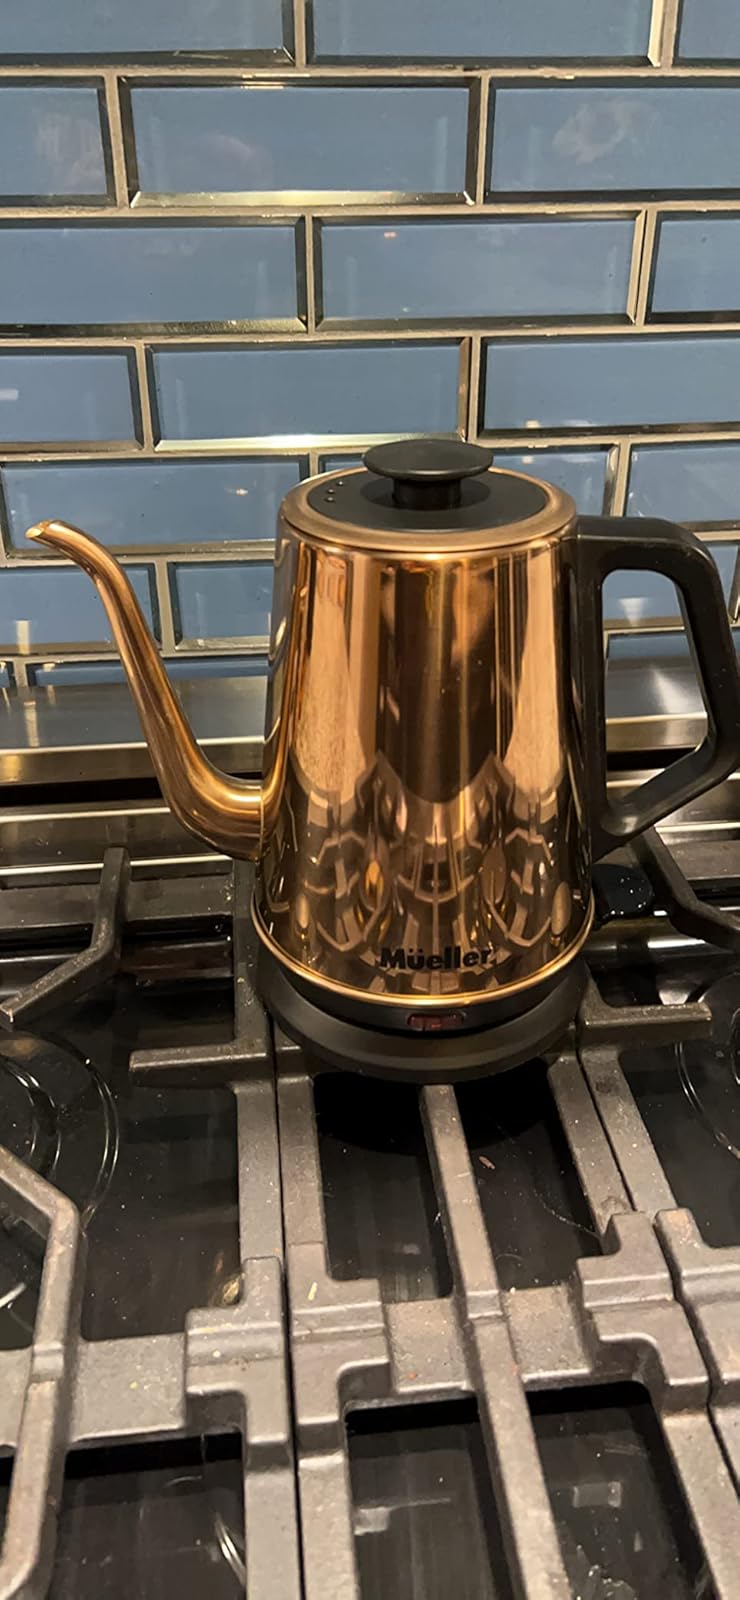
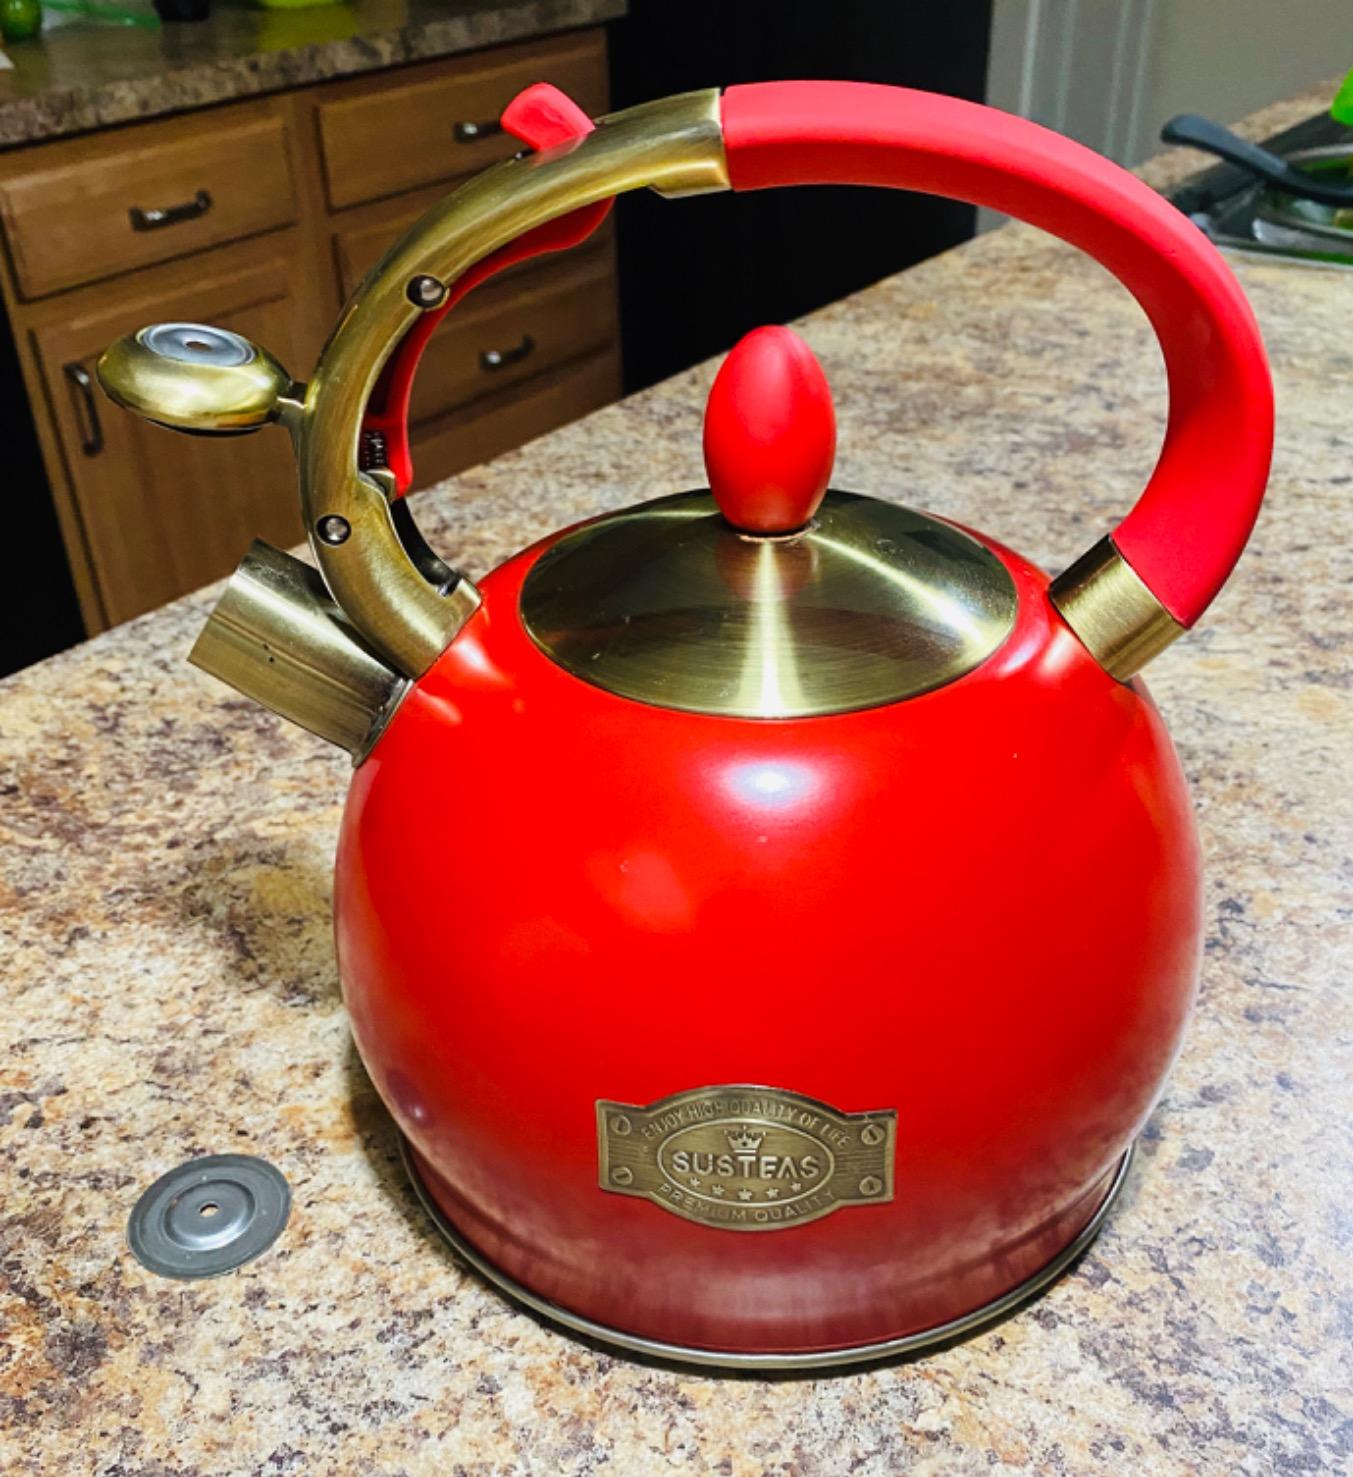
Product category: items_kettle
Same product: no